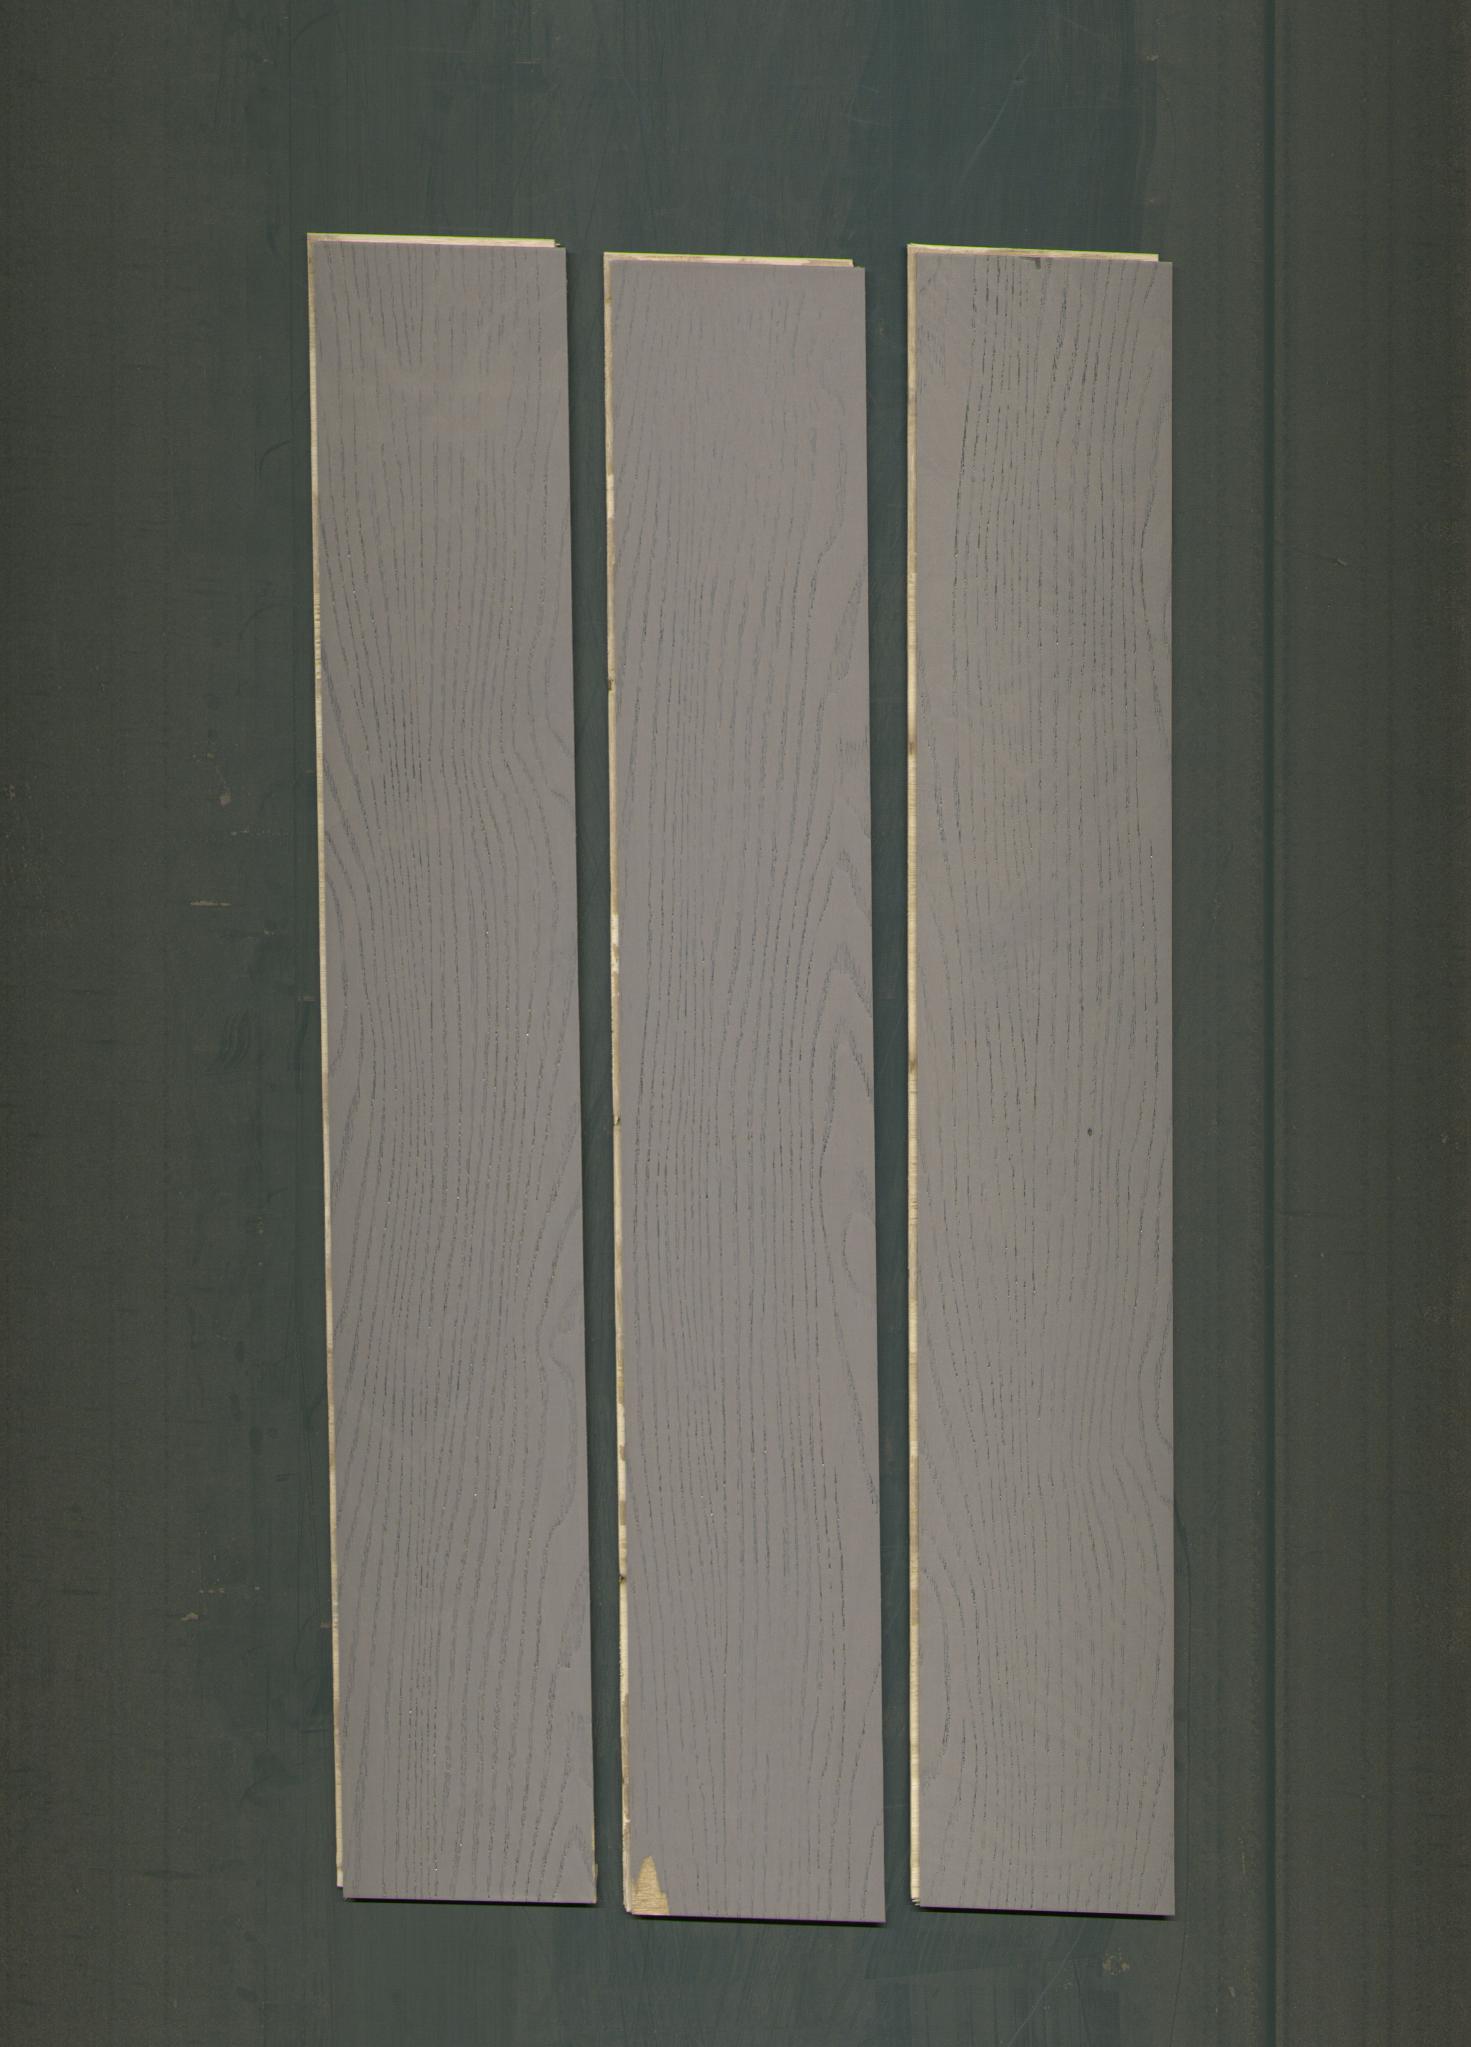
Label: mixers